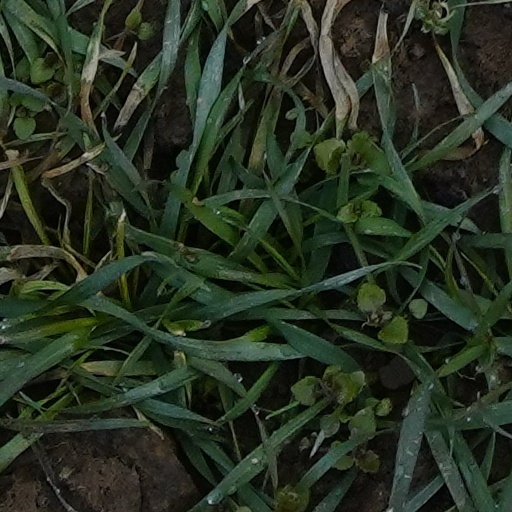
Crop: wheat